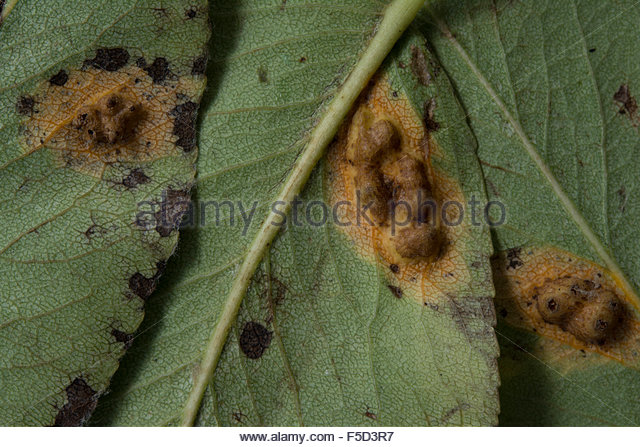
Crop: apple
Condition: rust